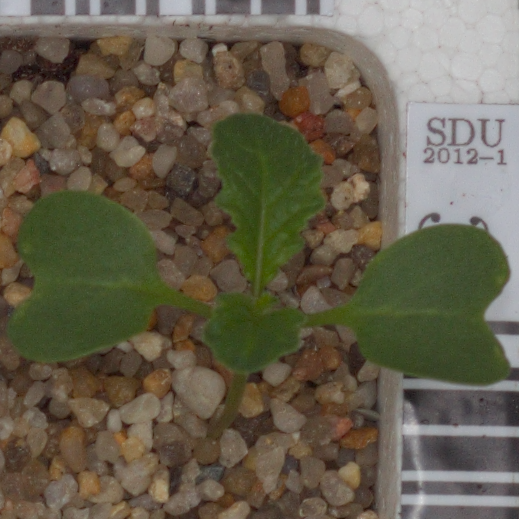
Label: charlock